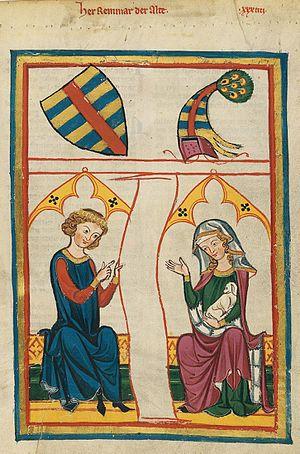
Reinmar de Haguenau, aussi connu sous le nom Reinmar von Hagenau ou Reinmar l'Ancien, pour le distinguer d'autres poètes homonymes, était l'un des Minnesänger les plus importants avant Walther von der Vogelweide.